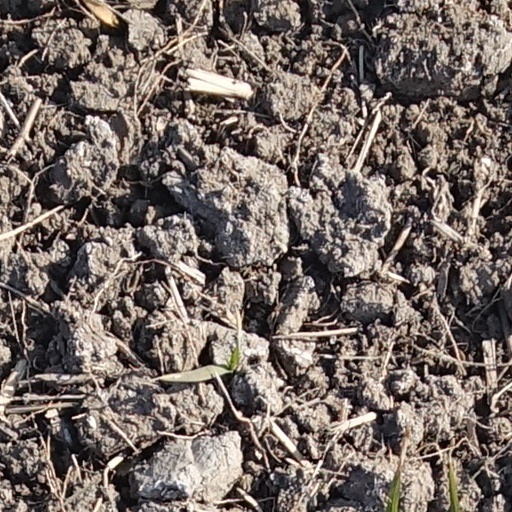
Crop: wheat